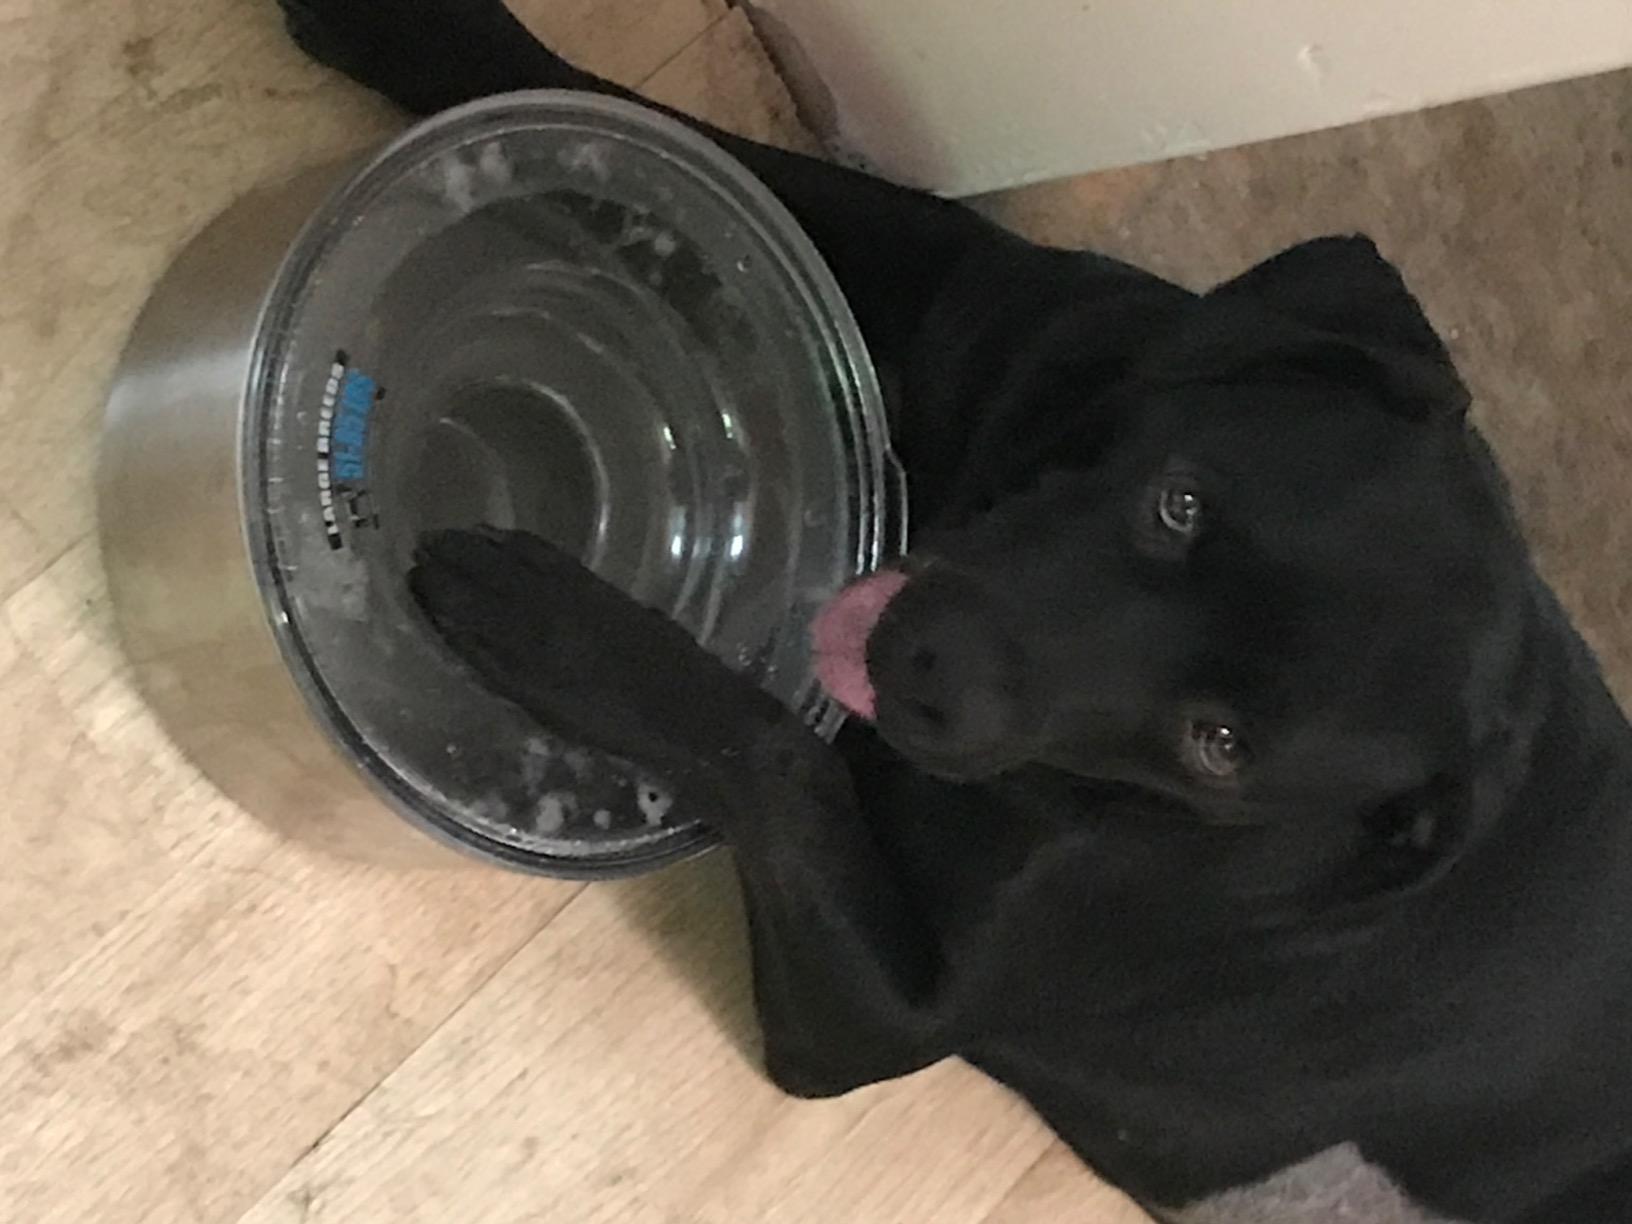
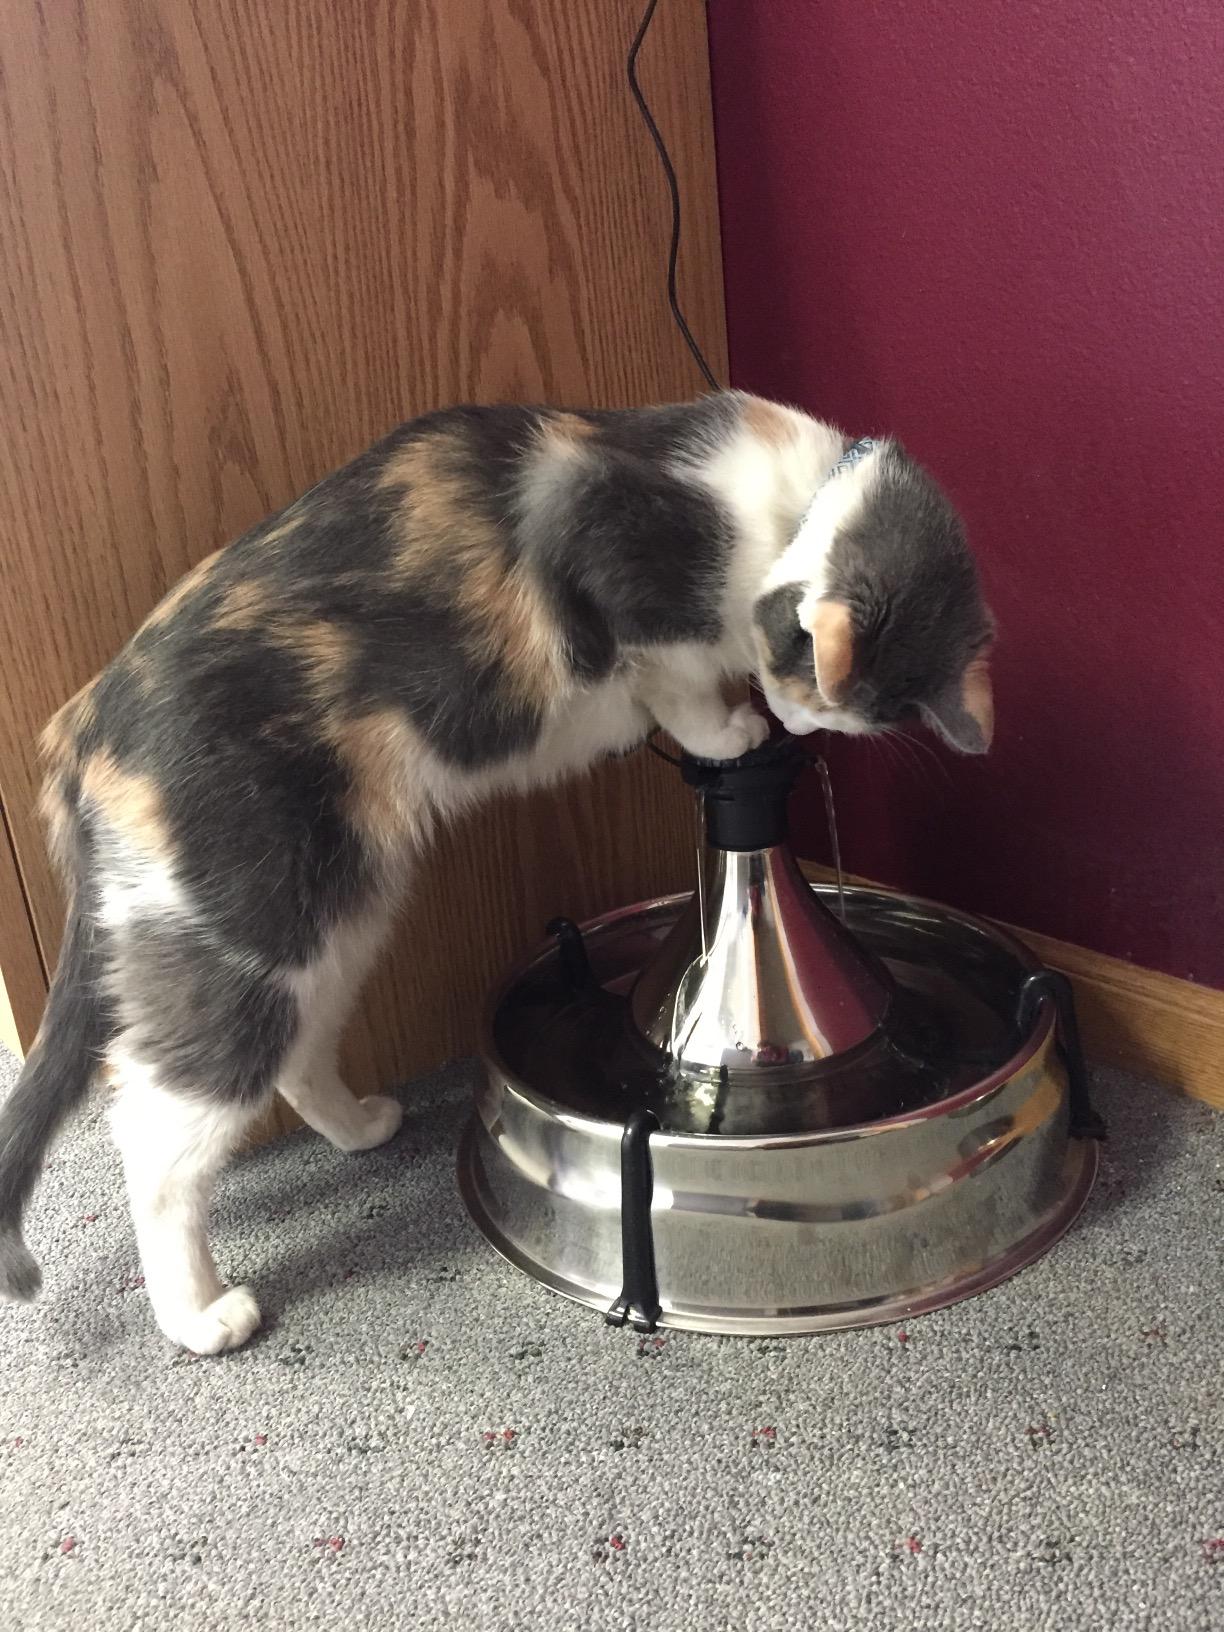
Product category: items_bowl
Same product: no